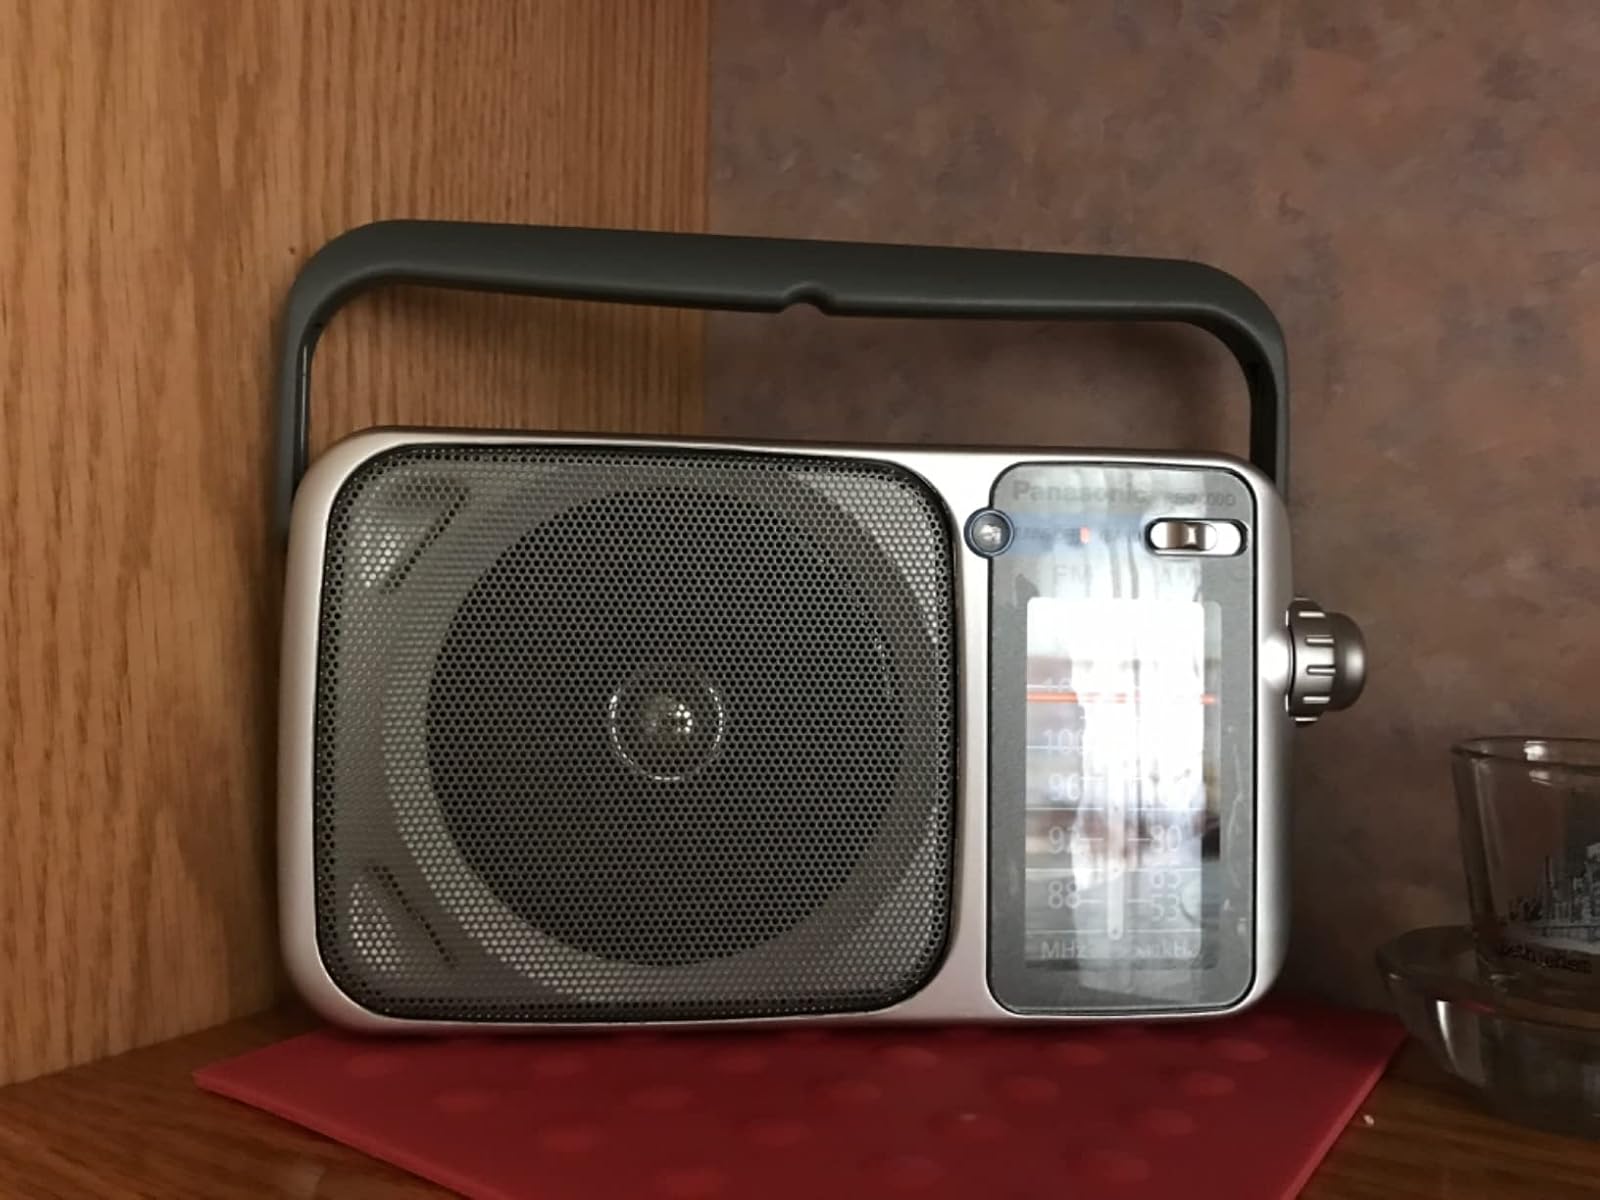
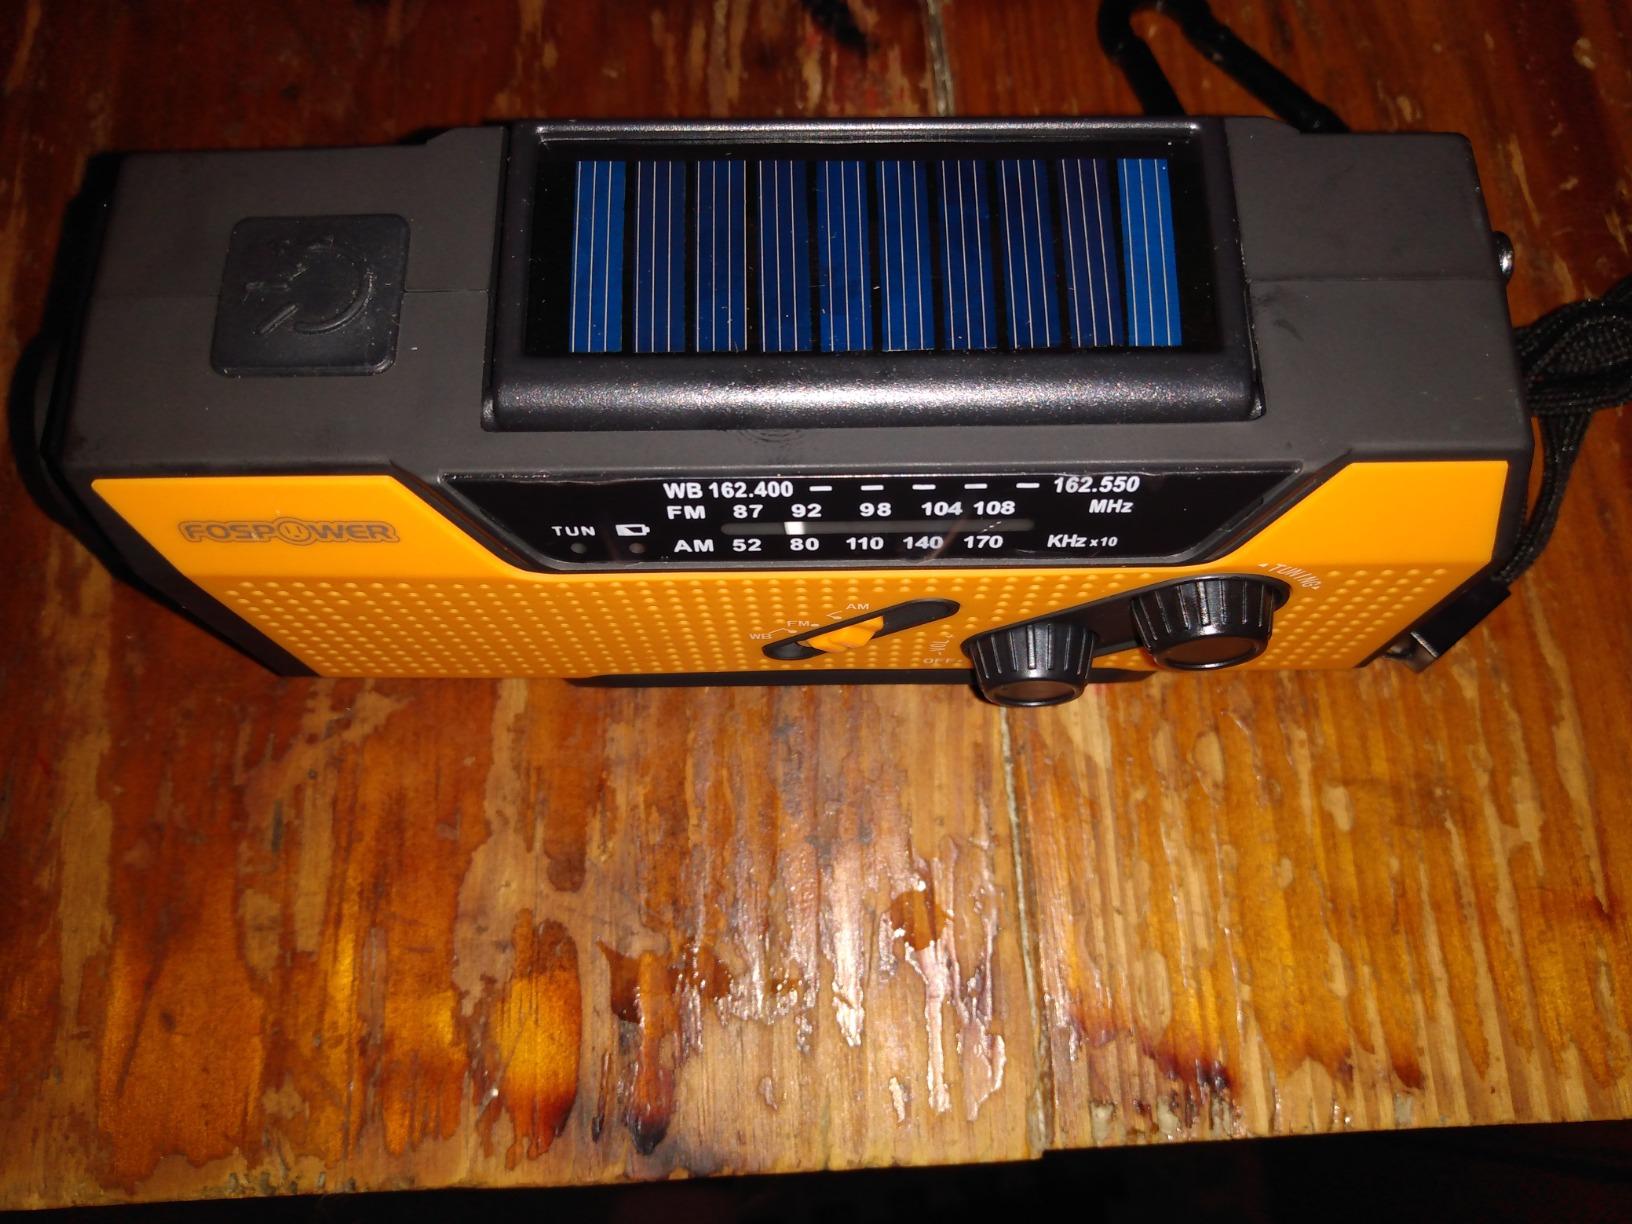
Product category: radio
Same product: no